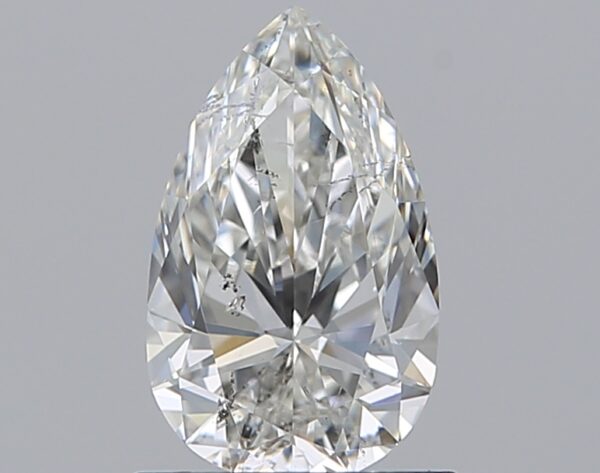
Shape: pear
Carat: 1
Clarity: SI1
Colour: G
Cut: EX
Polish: EX
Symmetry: EX
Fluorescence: N
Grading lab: GIA
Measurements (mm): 8.78 x 5.34 x 3.3